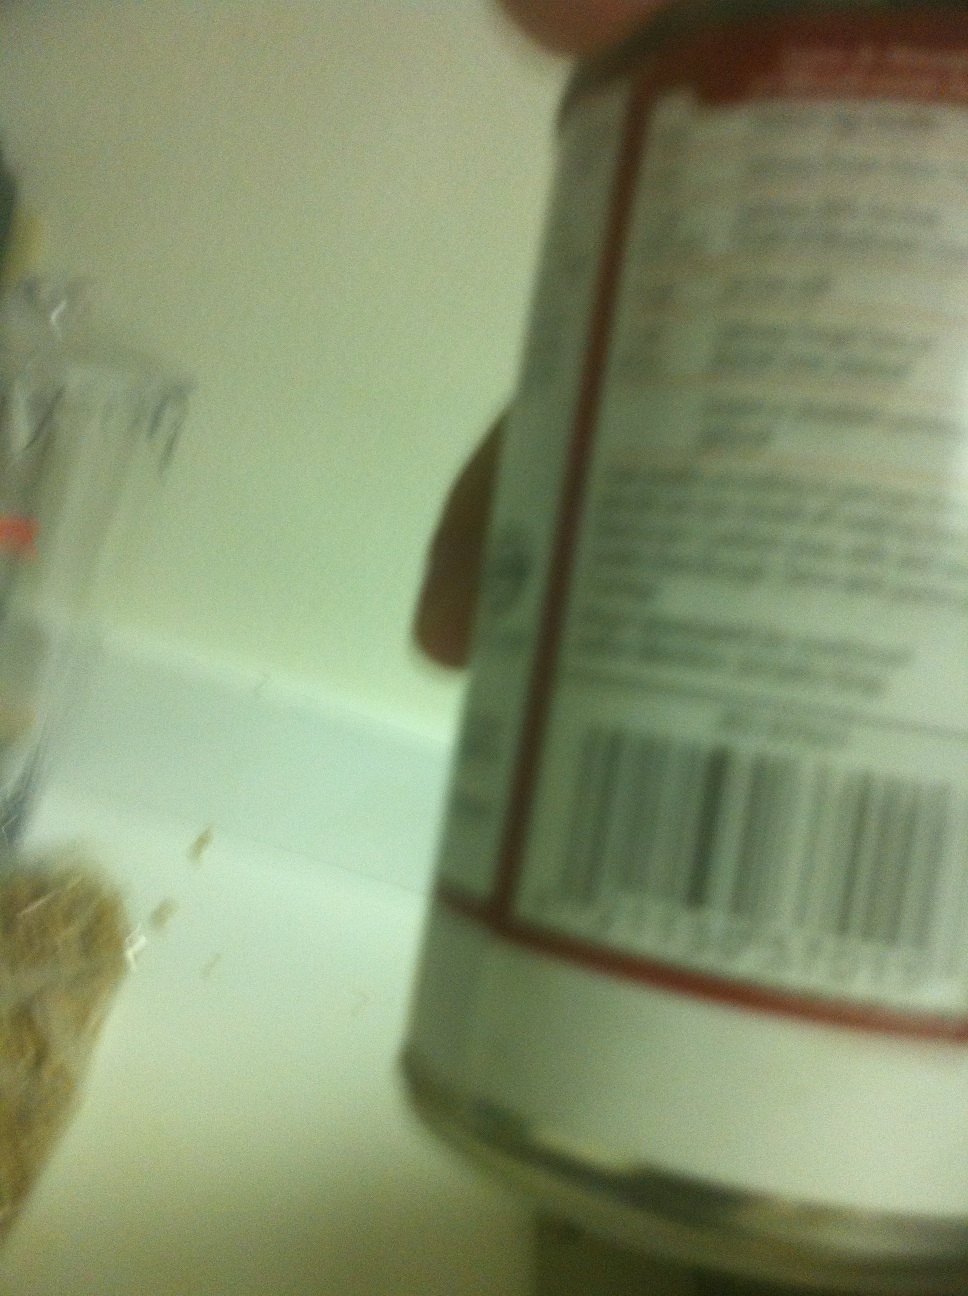Question: Please tell me whats in this can.
Answer: unanswerable